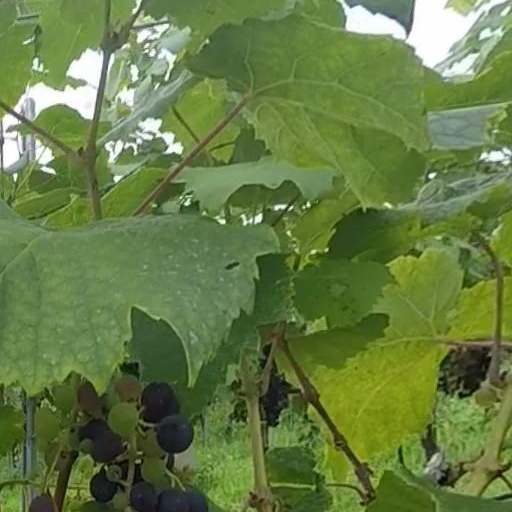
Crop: grape